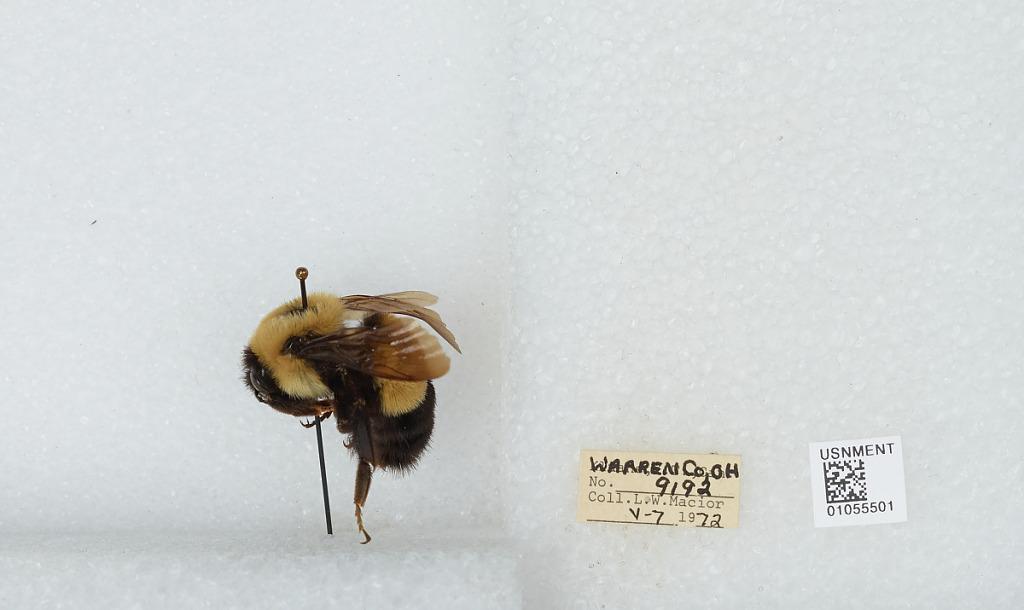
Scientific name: Bombus (Bombus) affinis Cresson
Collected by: L. Macior
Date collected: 1972-5-7
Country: United States
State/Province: Ohio
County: Warren
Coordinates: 39.4242, -84.1856